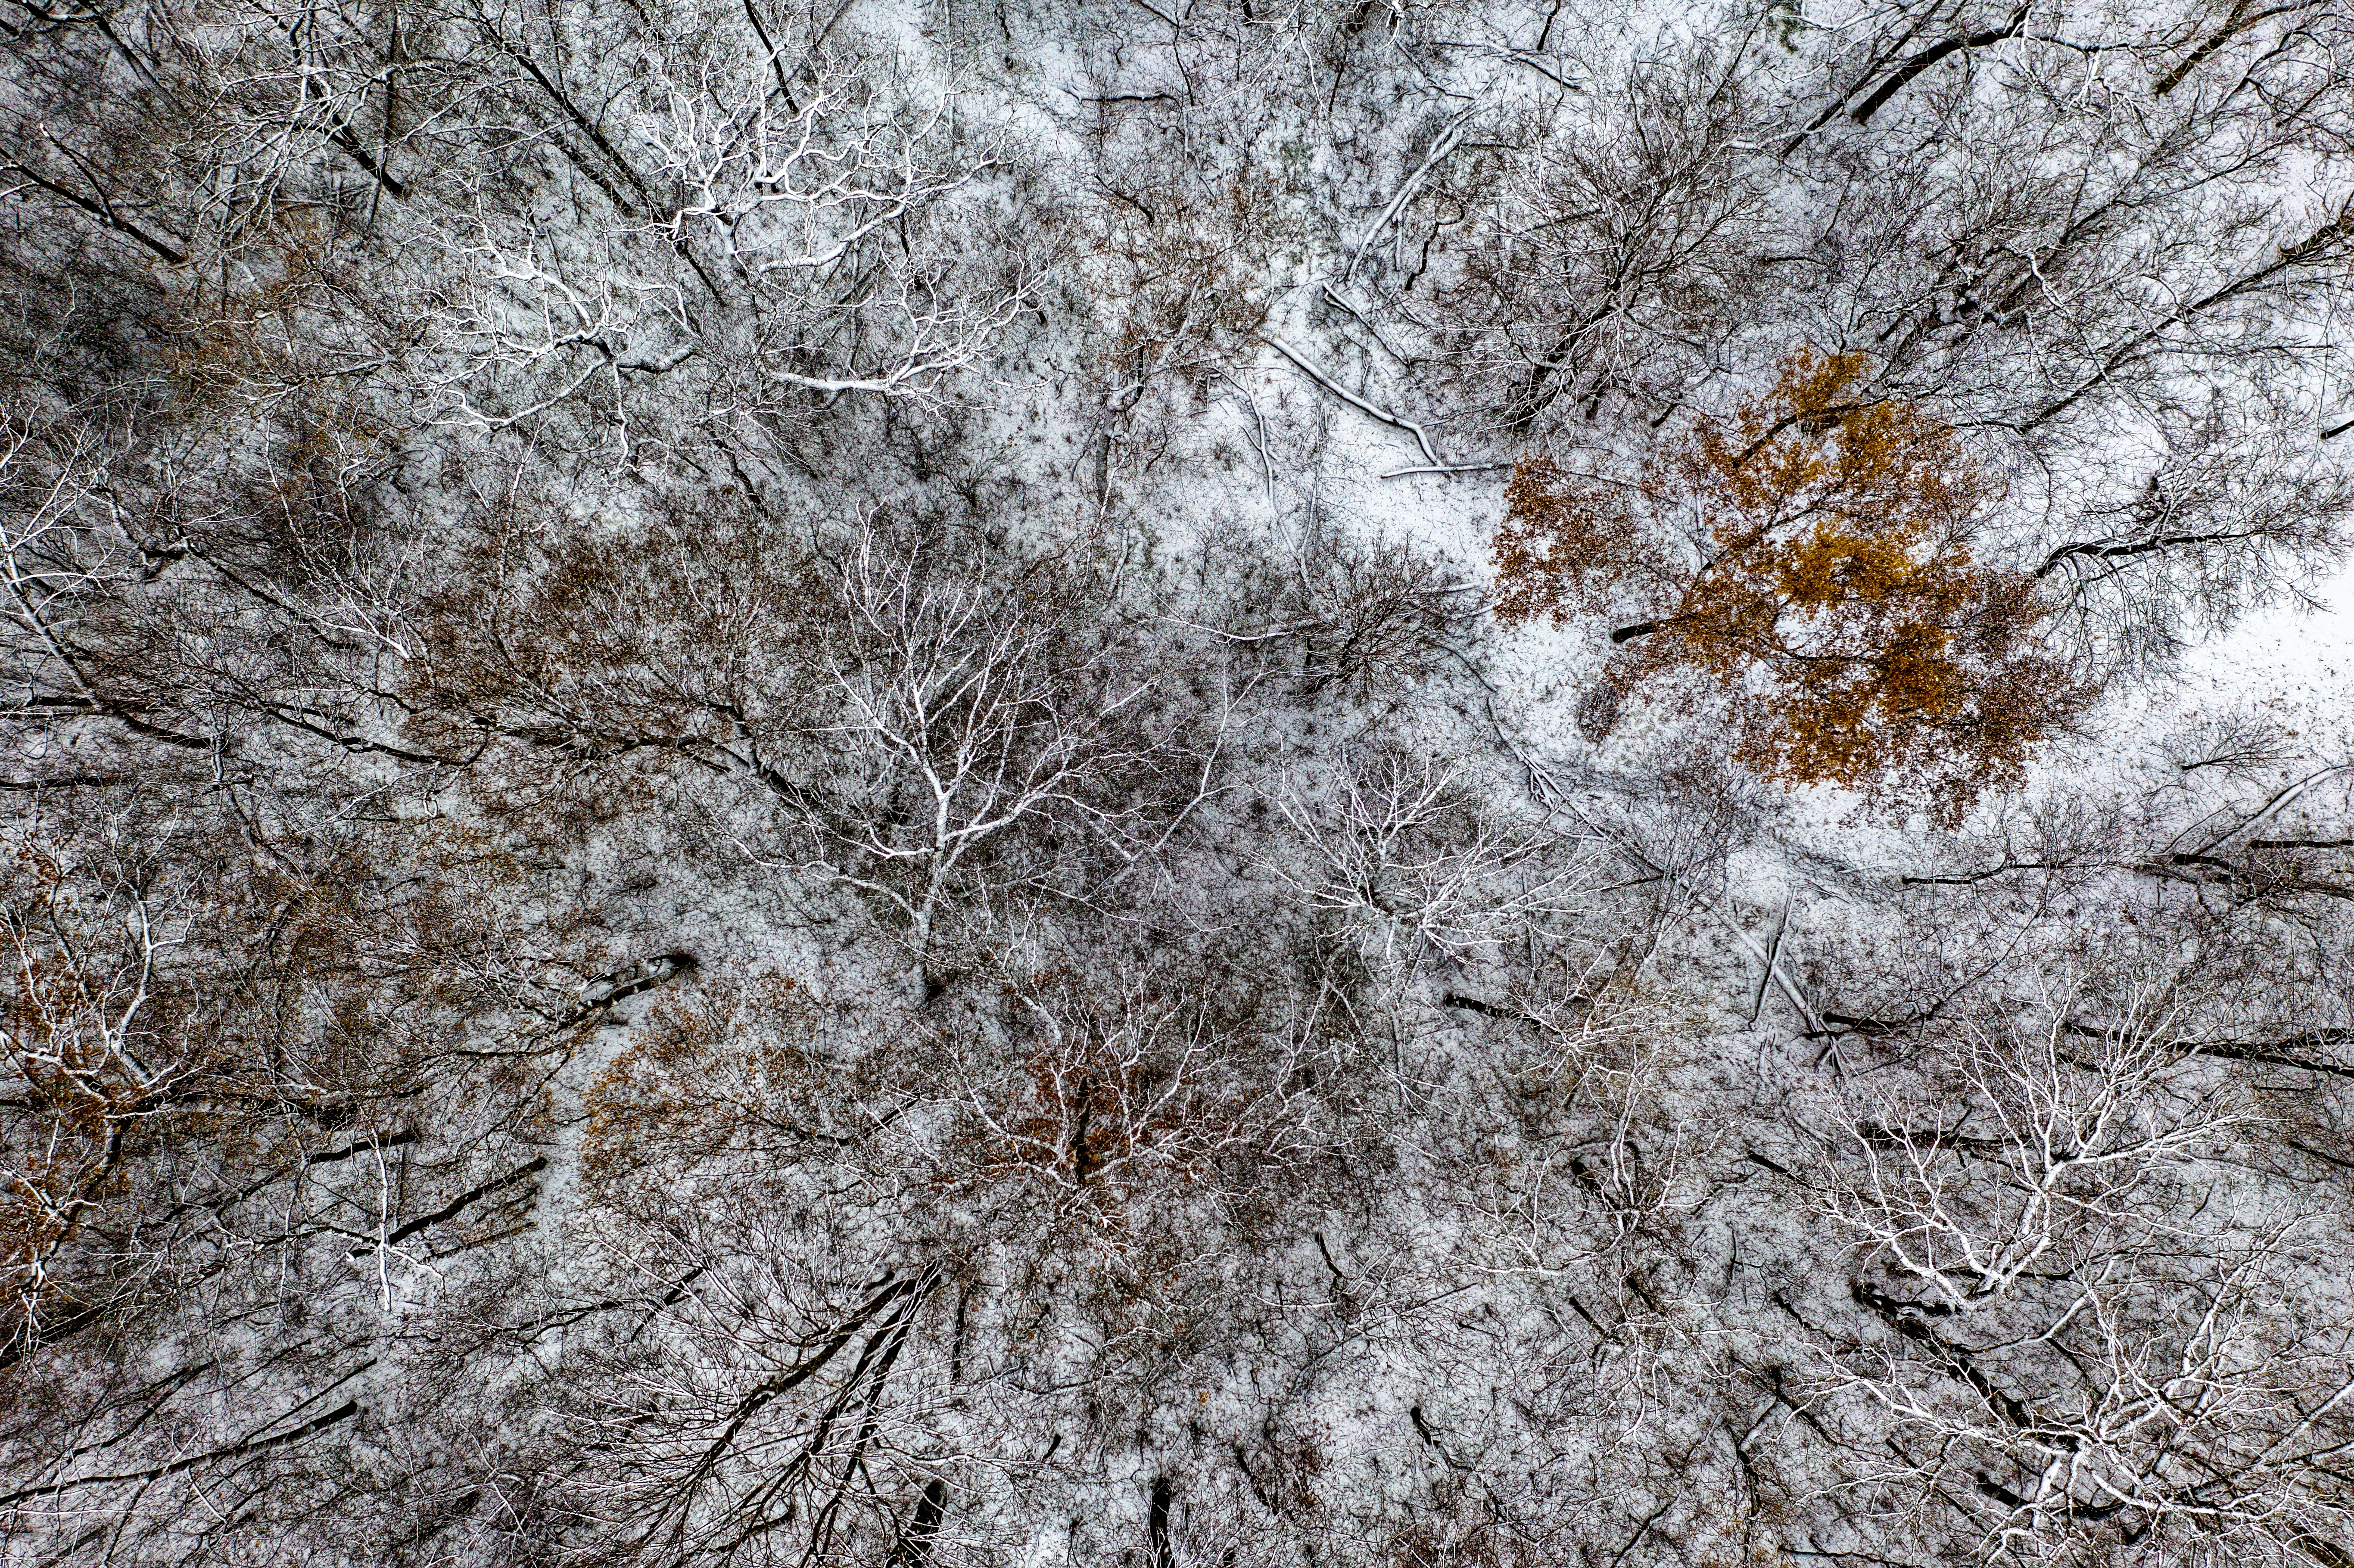
tree, branch, freezing, woody plant, winter, plant, frost, twig, trunk, soil, snow, rock